Bluebird (Marvel Comics)

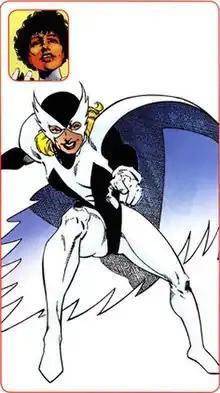
Bluebird as depicted in "Marvel Legacy: The 1990s Handbook" #1 (February 2007). Art by Pat Olliffe.

Bluebird (Sally Avril), sometimes rendered Blue Bird, is a fictional character appearing in American comic books published by Marvel Comics. She is usually depicted as a supporting character in the Spider-Man series.